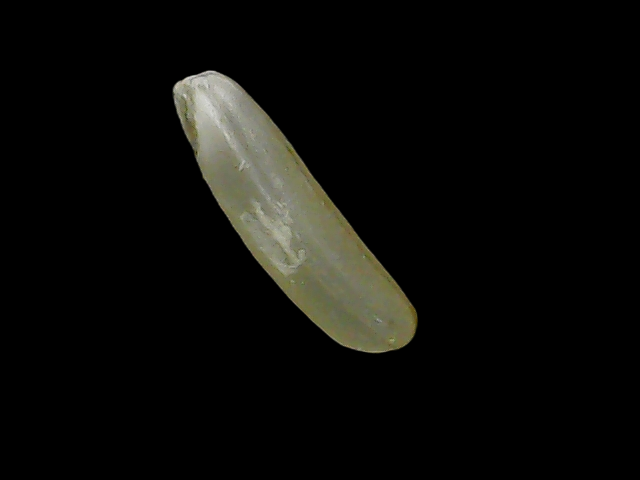
Rice variety: Binadhan19